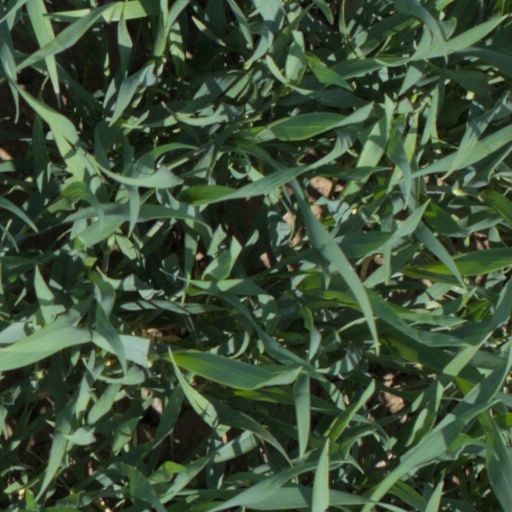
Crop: wheat